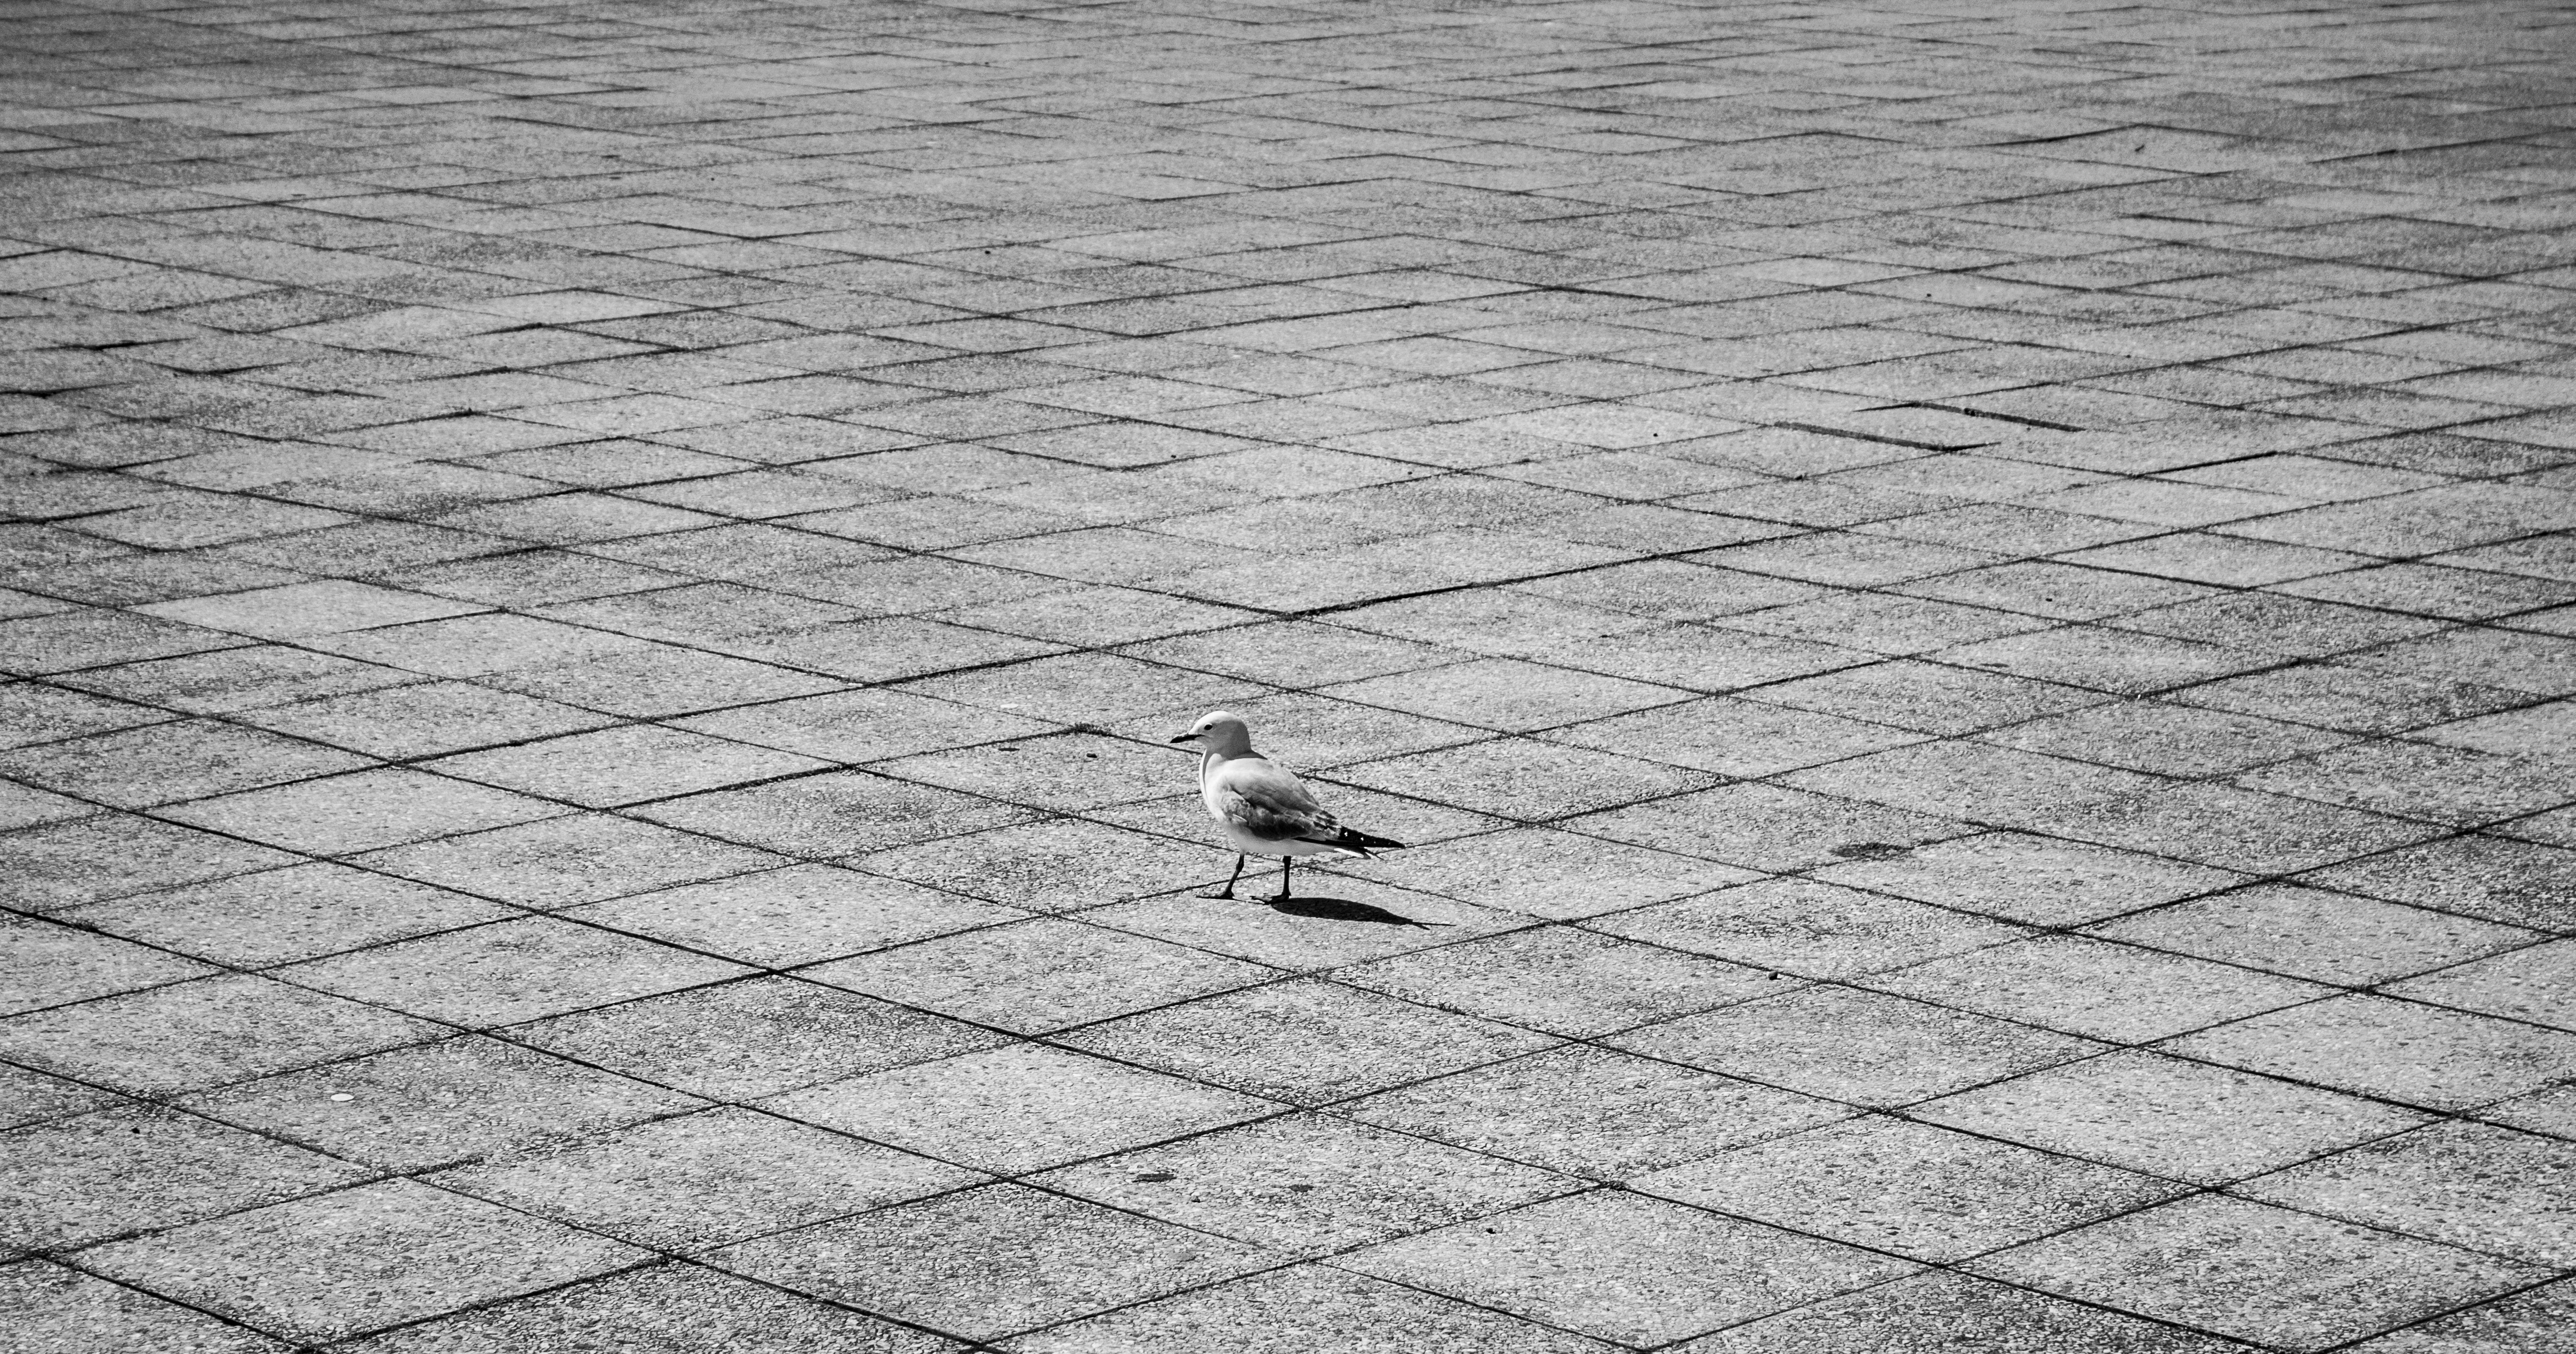
bird, black and white, white, sidewalk, floor, roof, cobblestone, animal, asphalt, line, shadow, black, monochrome, lines, shape, flooring, road surface, monochrome photography, outdoor structure